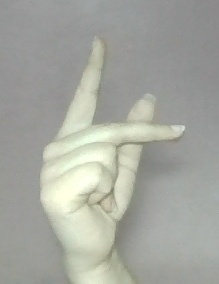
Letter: dha